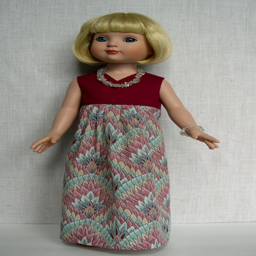
inch outfit made to fit 18 slim bodied dolls such as doll is modeling a maxi dress